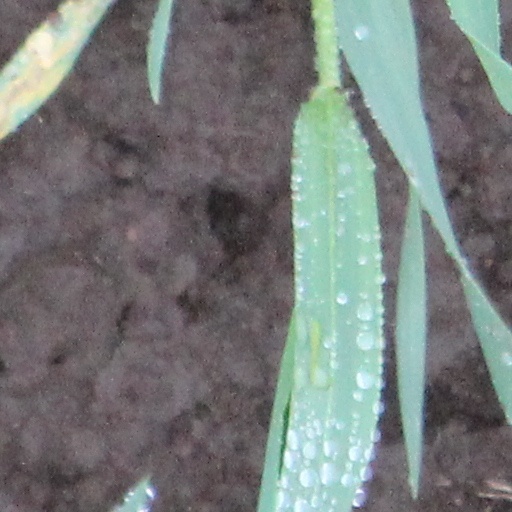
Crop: wheat